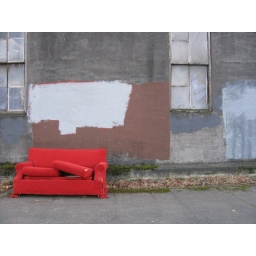
Fire red couch abandoned picturesquely around the corner from our house